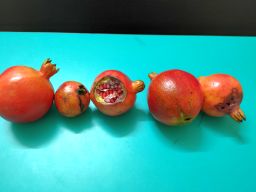
Fruit: Pomegranate
Quality: Mixed